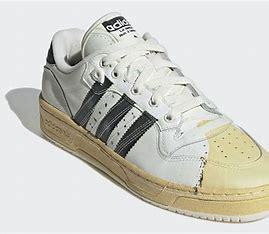
Brand: Adidas
Model: Rivalry